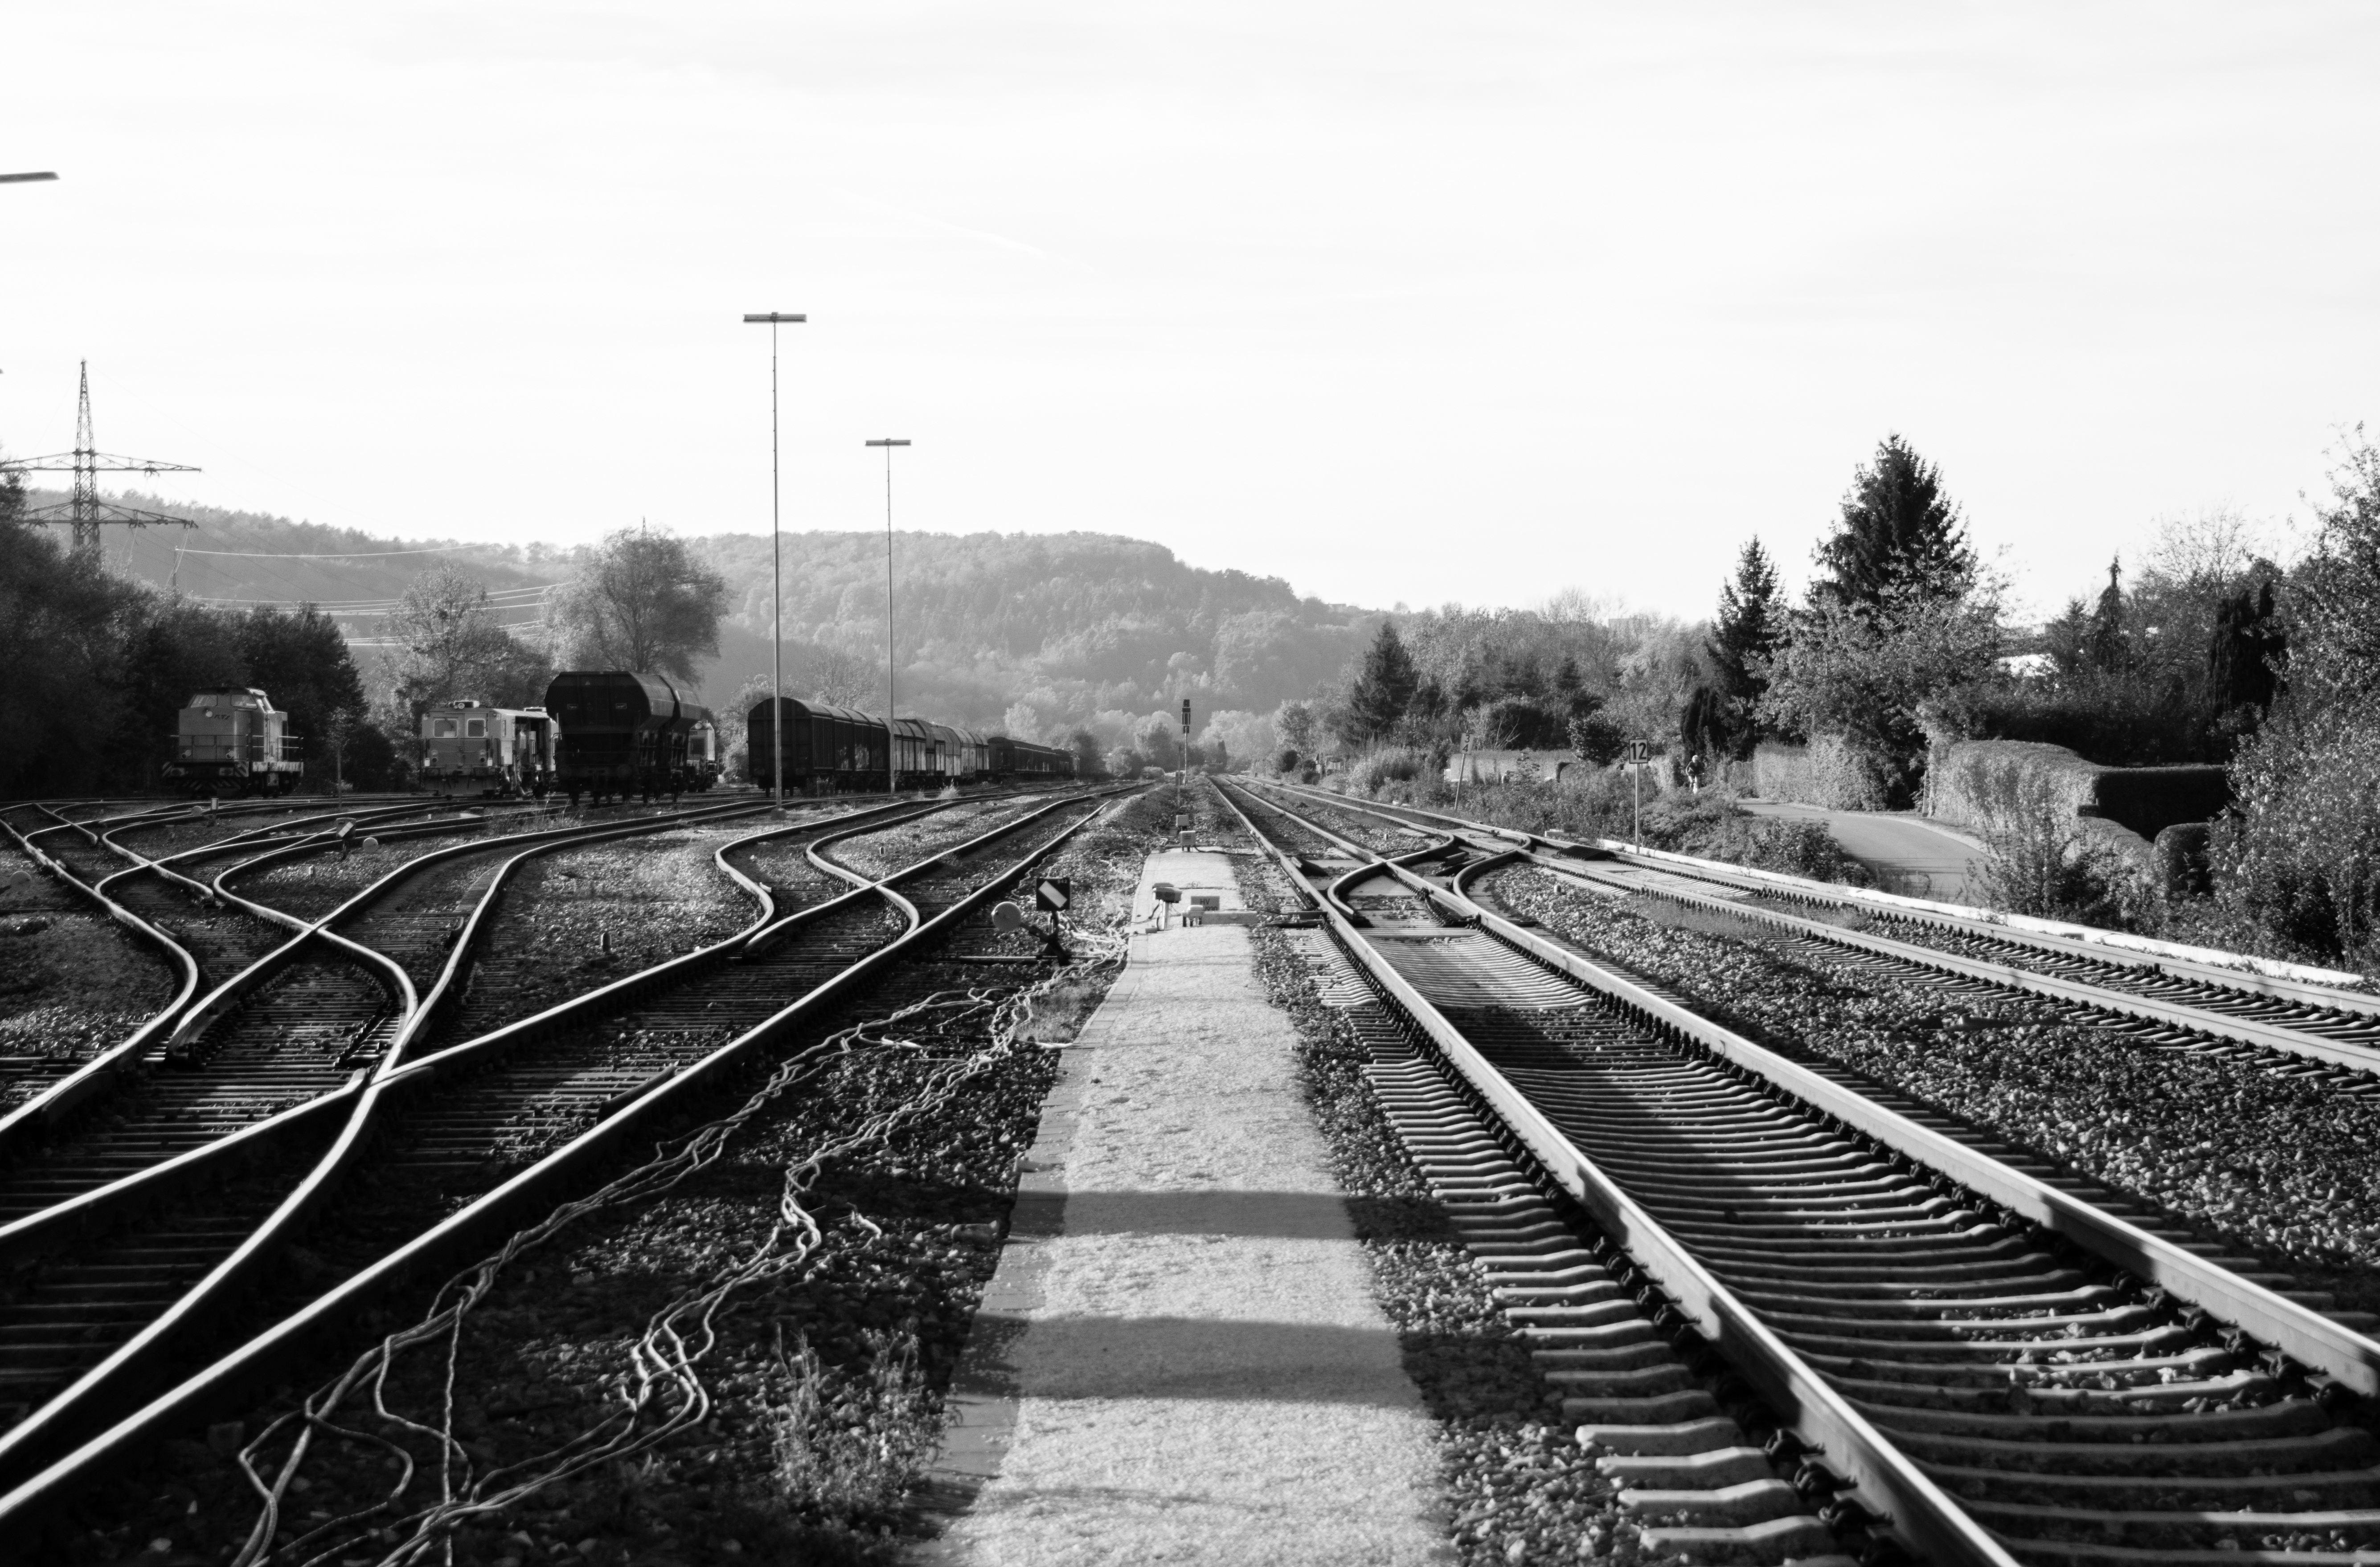
black and white, track, wagon, train, transport, line, vehicle, train station, industry, monochrome, lane, gravel, soft, seemed, rail transport, gleise, railroad tracks, monochrome photography, residential area, rolling stock